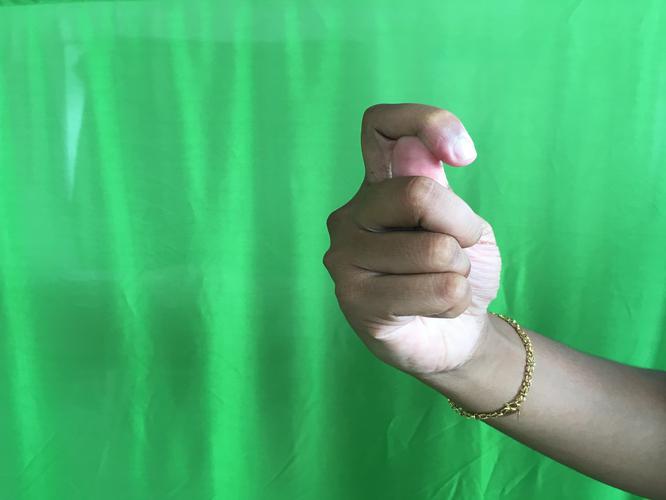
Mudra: Kapith
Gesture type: single_hand